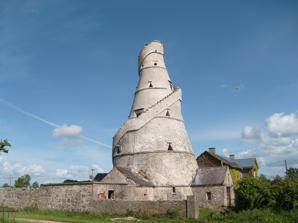
Building: The Wonderful Barn
Country: Ireland
Year built: 1743
Building in Celbridge, Ireland The Wonderful Barn The Wonderful Barn on a map of Greater Dublin General information Status Inactive, heritage building Architectural style Georgian Location Barnhall Town or city Leixlip Country Ireland Coordinates 53°21′35″N 6°30′36″W / 53.359757°N 6.510011°W / 53.359757; -6.510011 Elevation 60 m (200 ft) Completed 1743 Landlord John Glin Height 22 m (72 ft) Dimensions Diameter 11 m (36 ft) at base Circumference 35 m (115 ft) at base Technical details Material red brick overlain with rubble stone Floor count 7 Known for unusual shape The Wonderful Barn is a corkscrew-shaped building on the edge of Castletown House Estate, formerly of the Conolly family, in Celbridge , County Kildare , Ireland .  The barn itself is formally in neighbouring Leixlip . Structure Flanked by two smaller dovecote towers, the barn was built with the stairs ascending around the exterior of the building. View of the Barn and the adjoining house, circa 1900 History The barn was built in 1743 on the Leixlip side of the Castletown Estate. Several purposes are suggested for the unique structure: One theory is based on the custom in Georgian times of using doves as a delicacy when other game or animals were not in season, and suggest its use as a dovecote . The height of the structure would also lend itself to sport shooting, supporting another theory of its use as a shooting or gamekeepers tower. The tower is seen from the east windows of Castletown House, so it filled that vista, possibly as a folly . However, a central hole through each of the floors supports the generally accepted theory of its use as a granary . The barn was built in the years immediately following the famine of 1740-41 , as there was a need for new grain stores in case of another famine. The Conollys owned Kilmacredock and rented it out, so the barn was also useful for their tenants. The construction project also likely served as a way to keep the local poor employed. In this, it is not unlike the Conolly Folly (an Obelisk), which was built on the estate in 1740-41. A similar structure known as the Bottle Tower , built in imitation of the Wonderful Barn, is located in Churchtown , close to Rathfarnham . See also The Minaret of Samarra References